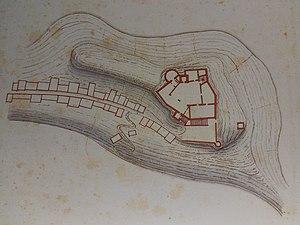
Plan de Beuil et de son château vers 1650 d'après Carlo Morello in ""Avertimento sopra le fortezze di SAR"""
Beuil est une commune française située dans le département des Alpes-Maritimes, en région Provence-Alpes-Côte d'Azur.